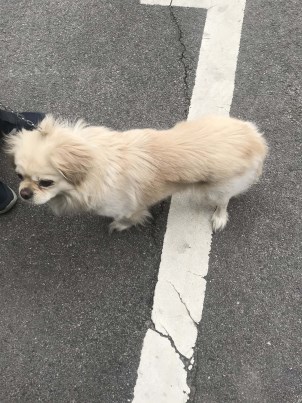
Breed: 3336-n000121-chinese_rural_dog